Jim Cross (ice hockey coach)

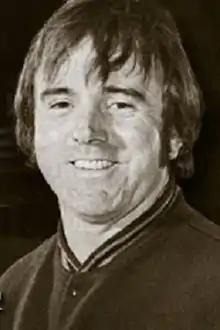

James M. Cross (January 29, 1933 – May 2, 2020) was an American ice hockey player and coach who led the Vermont Catamounts of the University of Vermont for nineteen seasons.